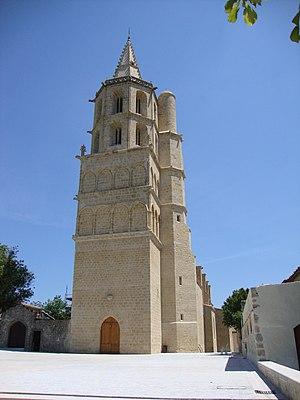
Avignonet-Lauragais (Haute-Garonne, Fr) église, tour et façade
L'église Notre-Dame-des-Miracles est une église gothique située à Avignonet-Lauragais, dans le Lauragais, pays du département français de la Haute-Garonne en région Occitanie.
La liste des églises de la Haute-Garonne recense de manière exhaustive les églises situées dans le département français de la Haute-Garonne.
Avignonet-Lauragais est une commune française située dans le département de la Haute-Garonne en région Occitanie.
Le Lauragais est une région historique et culturelle du sud-ouest de la France. Il occupe une vaste zone, autour de l’axe central que constitue le canal du Midi, entre les agglomérations de Toulouse au nord-ouest et Carcassonne au sud-est et celles de Castres au nord-est et Pamiers au sud-ouest.